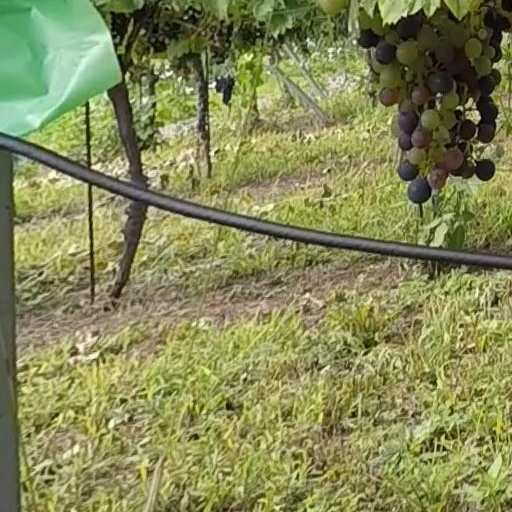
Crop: grape